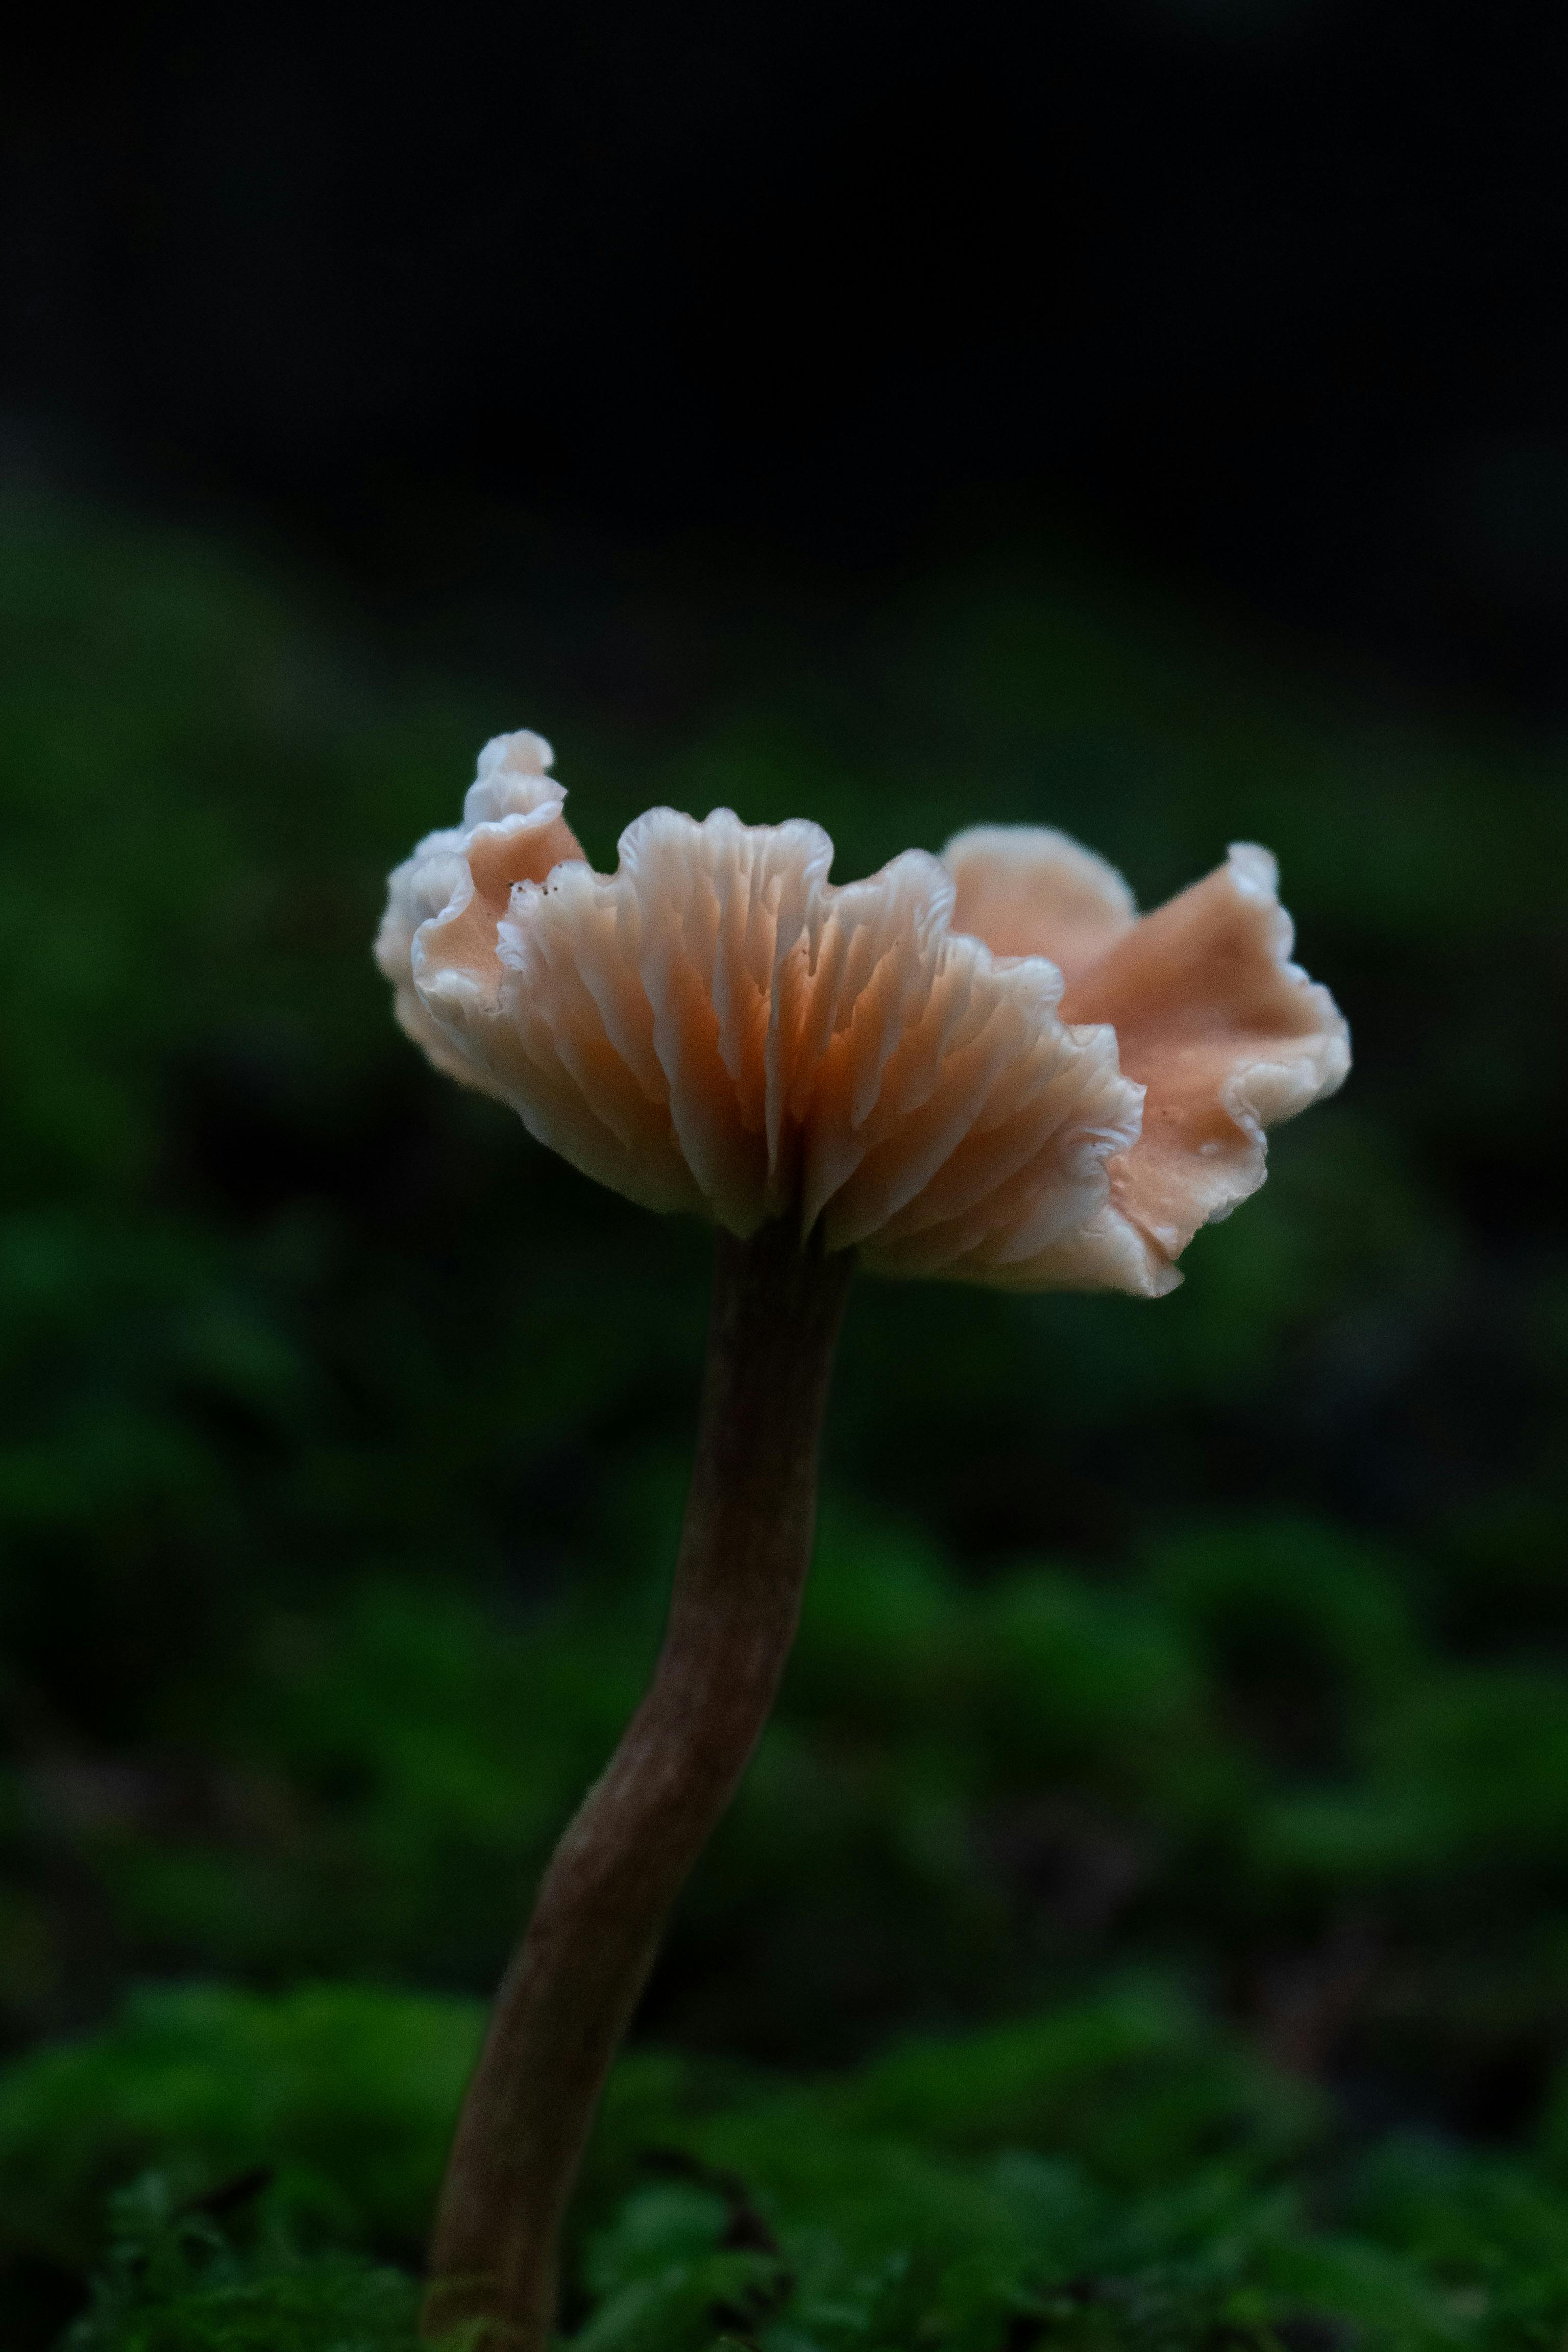
mushroom, flower, plant, petal, natural landscape, terrestrial plant, grass, Pedicel, flowering plant, close up, herbaceous plant, macro photography, peach, annual plant, pollen, wildflower, wildlife, plant stem, coquelicot, herb, poppy family, soil, landscape, grassland, lily family, still life photography, fungus, bud, perennial plant